Answer in natural language. Which object is closer to the camera taking this photo, tall glass-shade lamp (highlighted by a red box) or wall paint (highlighted by a blue box)? Choose between the following options: wall paint (highlighted by a blue box) or tall glass-shade lamp (highlighted by a red box)
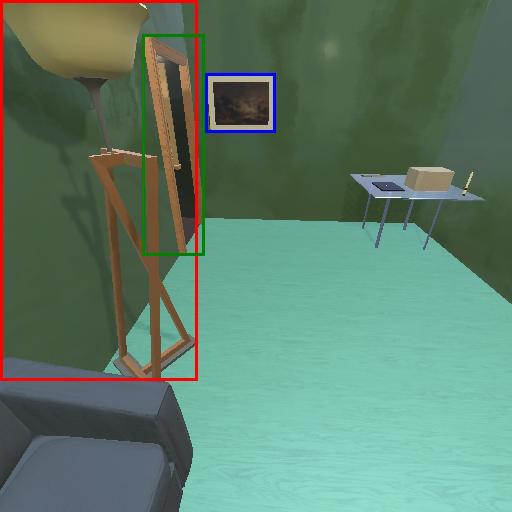
<answer>tall glass-shade lamp (highlighted by a red box)</answer>